Christopher Colles

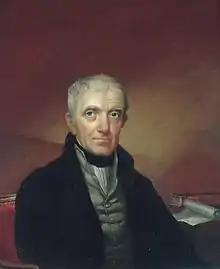
Christopher Colles, portrait by James Frothingham

Christopher Colles (1739–1816) was an Irish and American engineer and inventor, known for his work on numerous inland improvement projects, among them a water distribution system in New York City, canals to link the Atlantic seaboard to the American interior, and a road atlas of the northeastern United States. Described by his contemporaries and by historians as "ingenious" and "restless," many of his projects proved too ambitious to be realised and few attained real success. In certain quarters he was described contemptuously as a "visionary projector," yet he was also credited with being one of the first to conceive a waterway to the West that would ultimately be achieved by the Erie Canal.